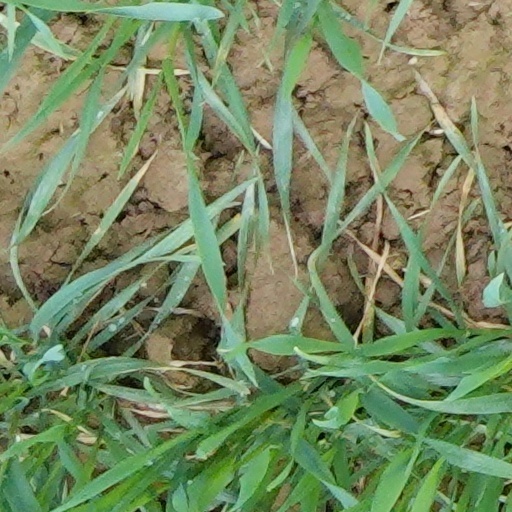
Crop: wheat